Anthony Quinn

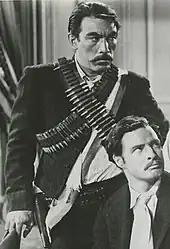
As Eufemio Zapata (standing), with Marlon Brando as Emiliano Zapata in "Viva Zapata!" (1952)

On January 5, 1982, the Belvedere County Public Library in East Los Angeles was renamed in honor of Anthony Quinn. The present library sits on the site of his family's former home.